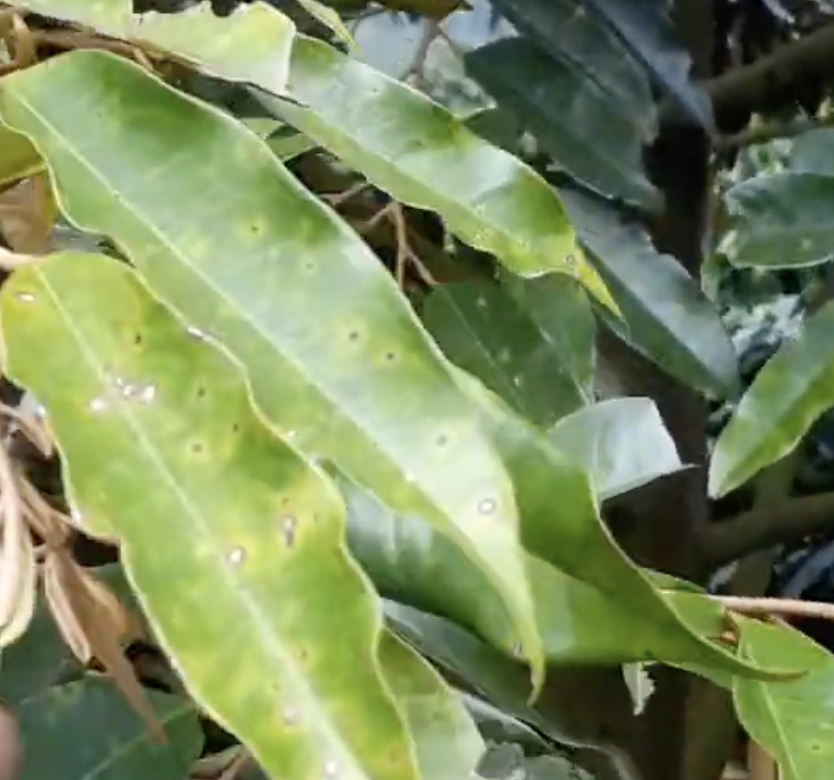
Label: canker_disease